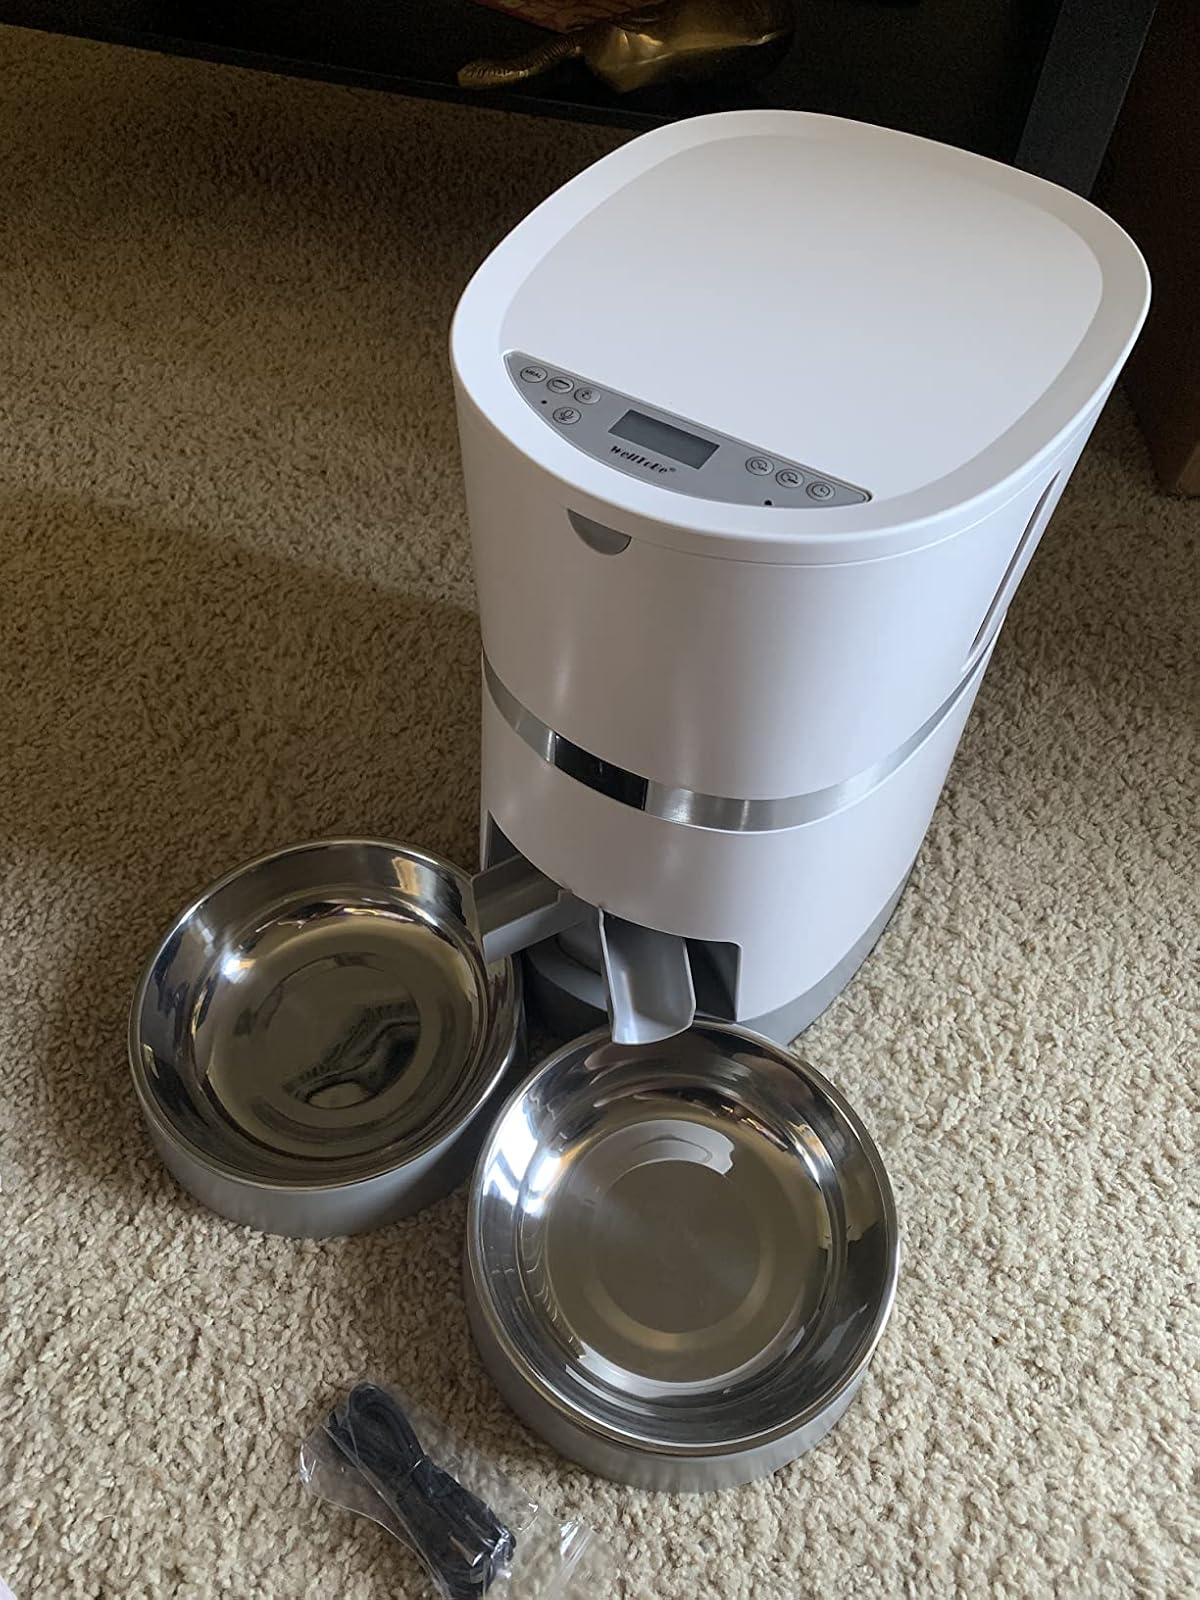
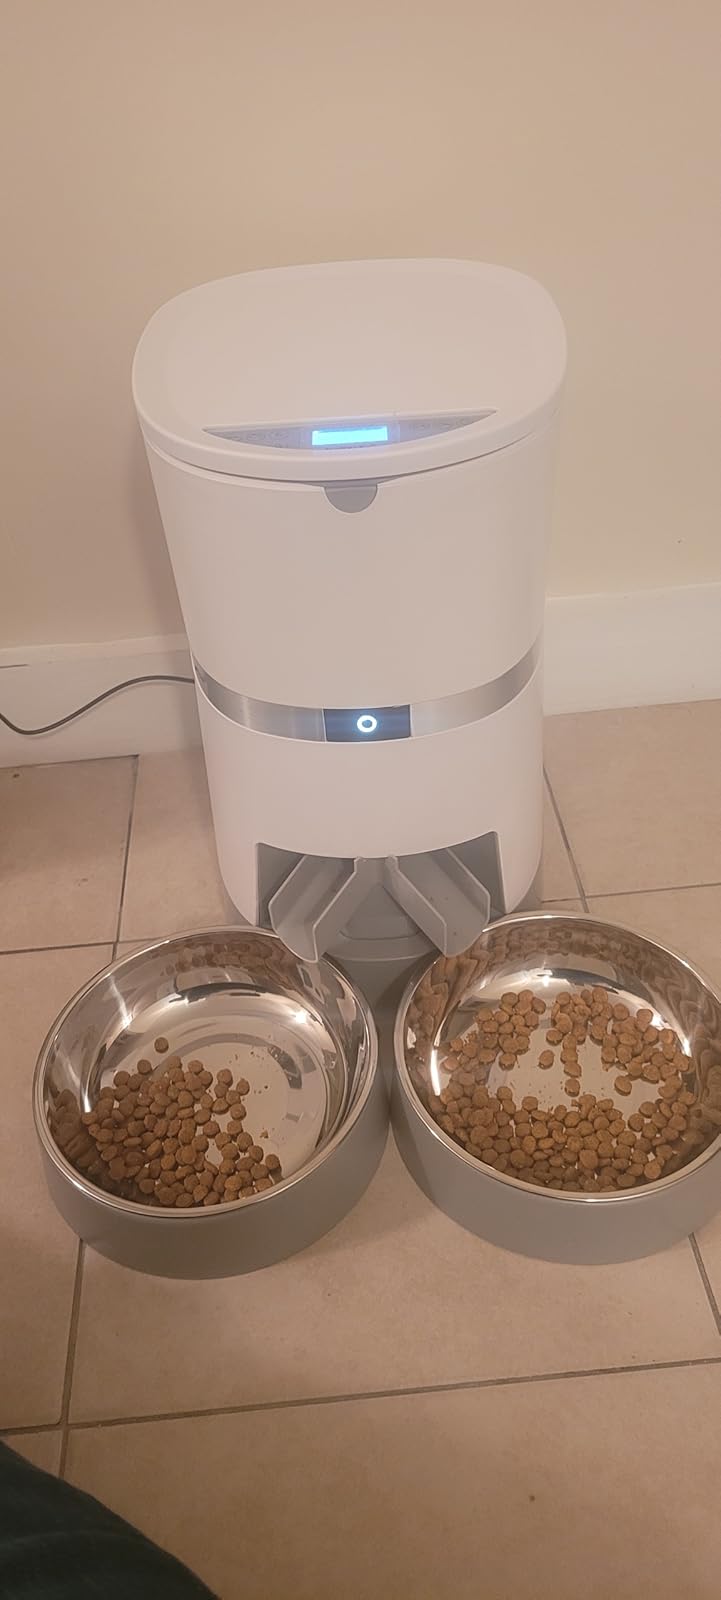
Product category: items_feeder
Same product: yes